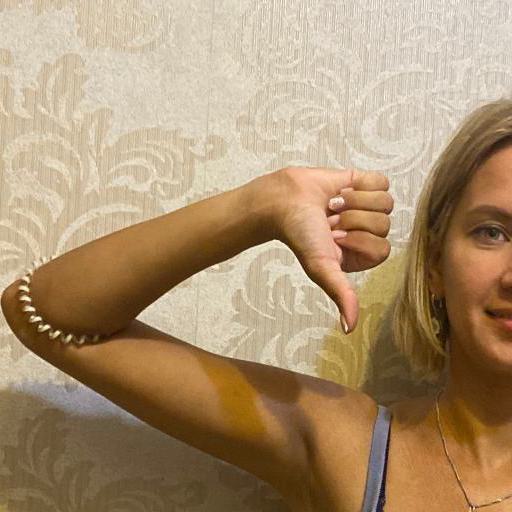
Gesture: dislike